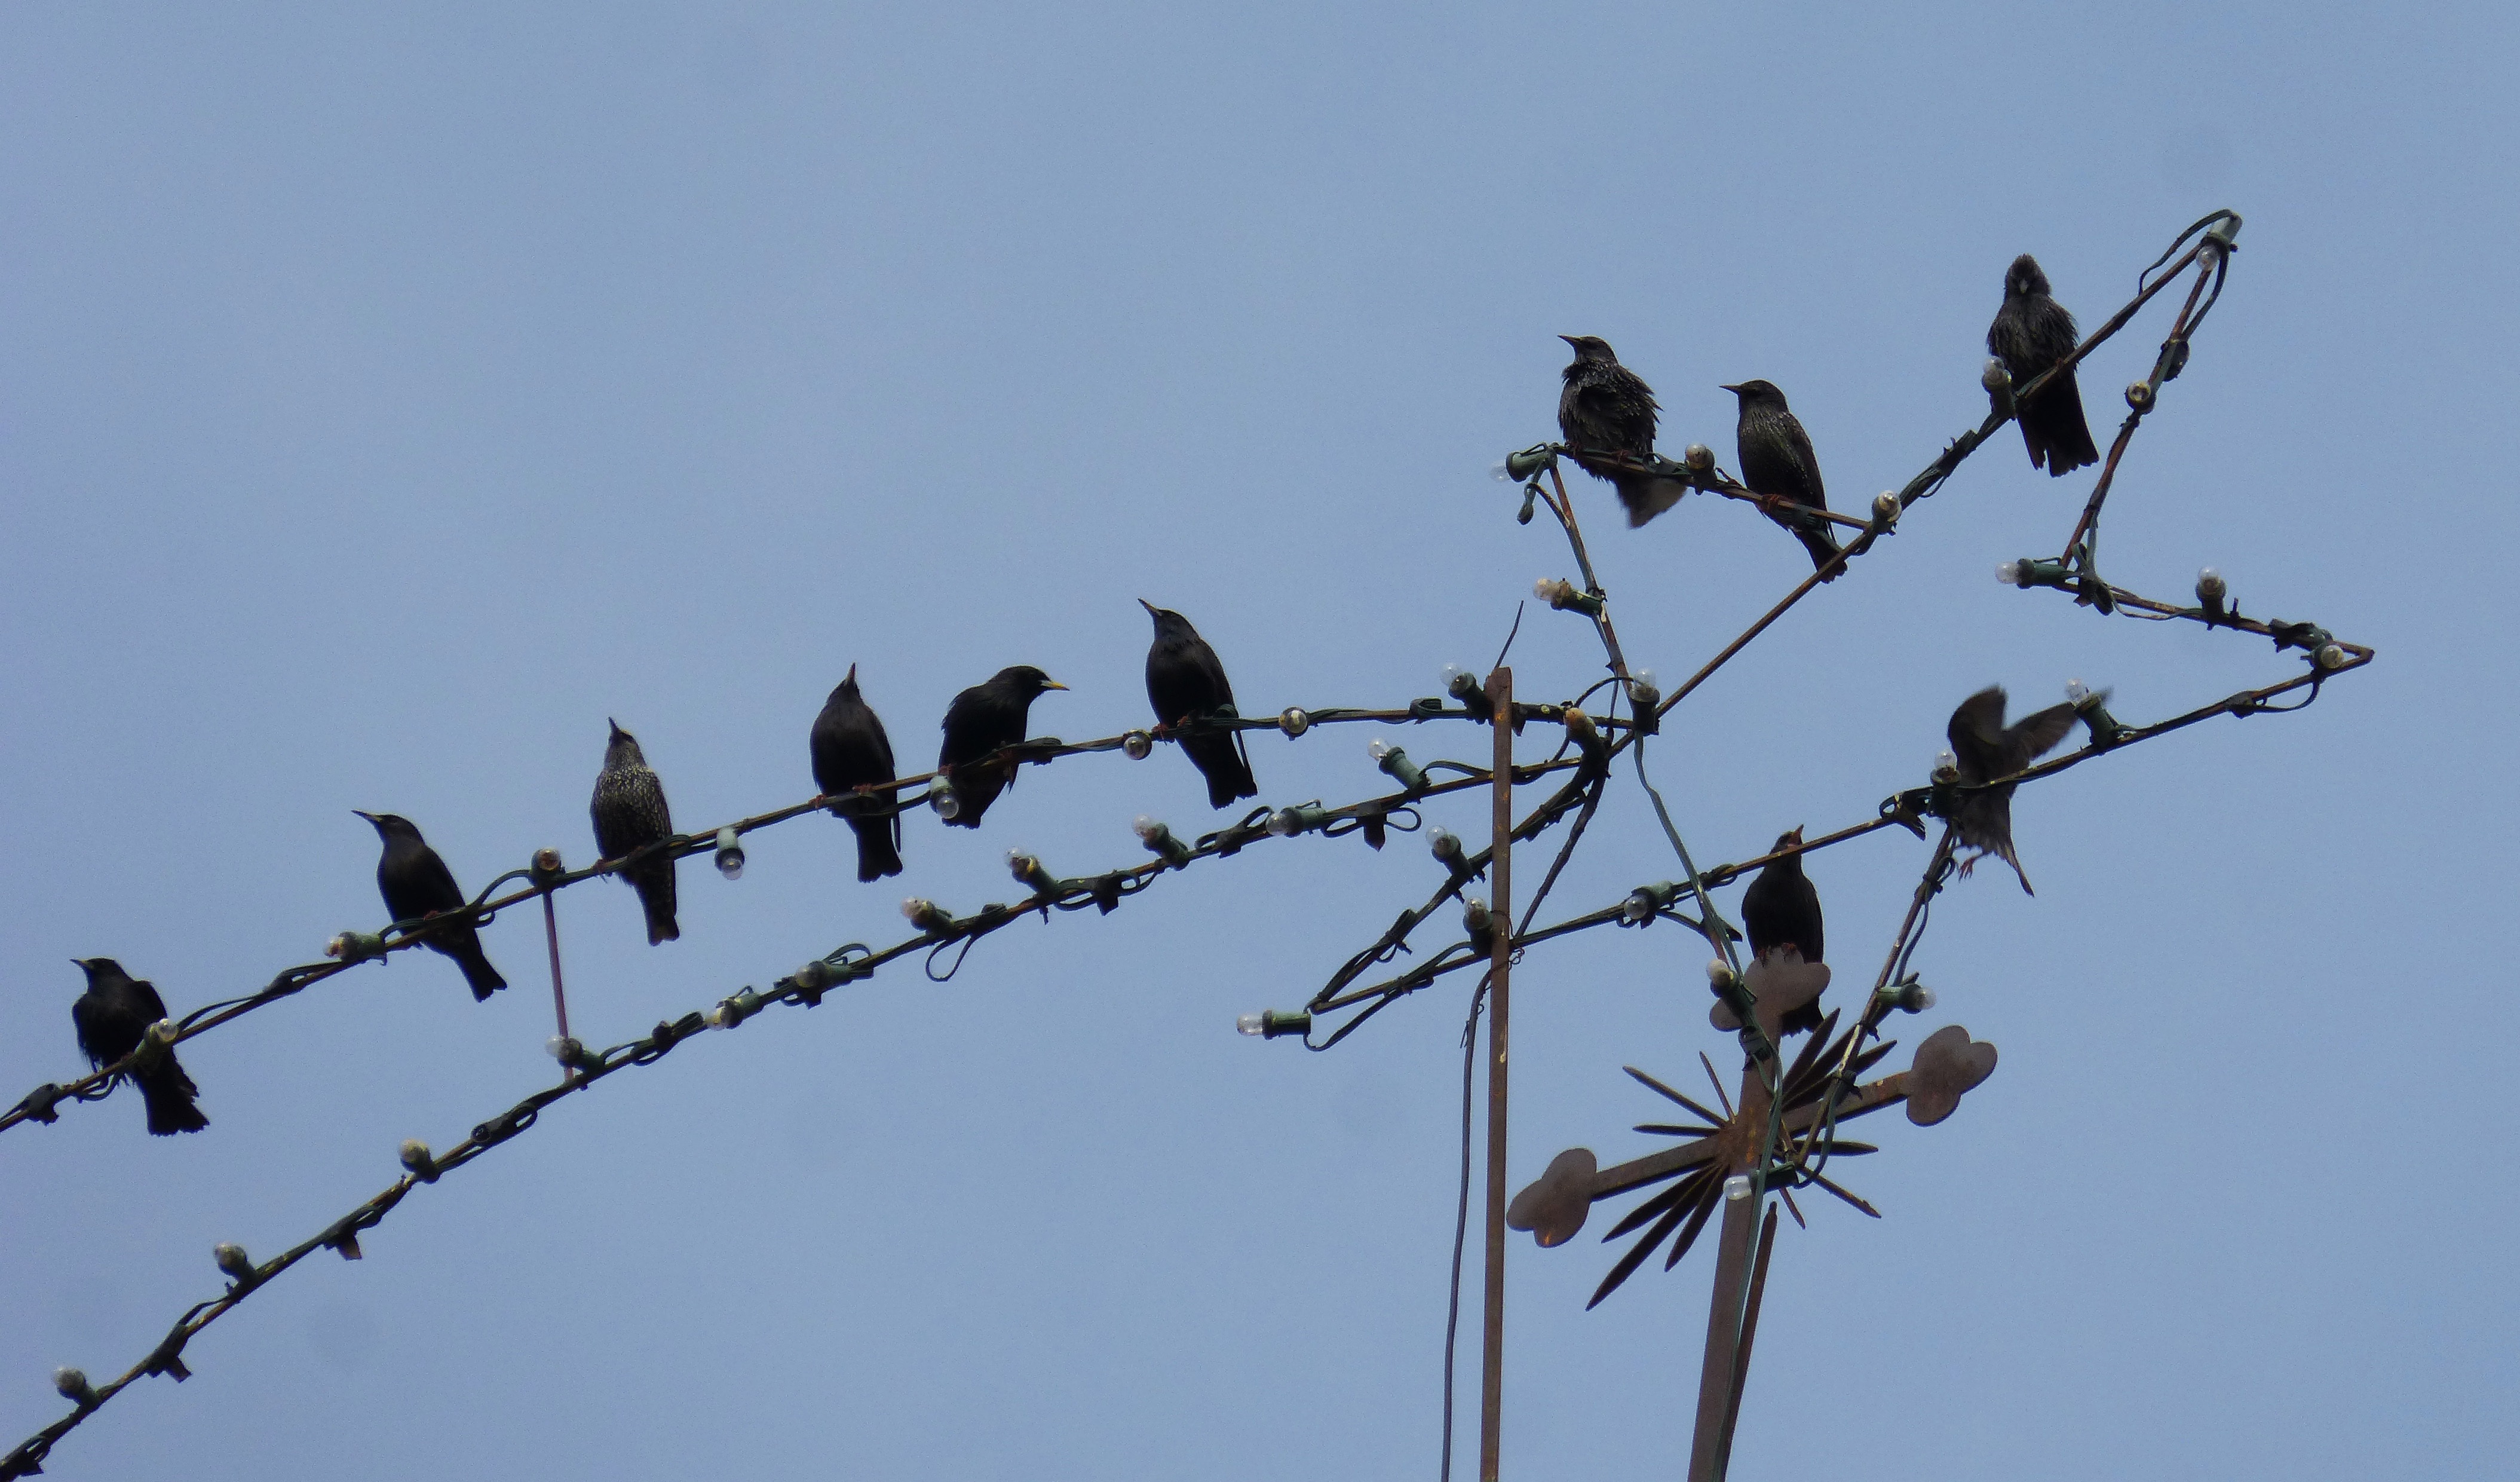
tree, branch, bird, fence, sky, flower, flock, crow, twig, birds, humor, starlings, bird migration, christmas star, outdoor structure, wire fencing, perching bird, animal migration, belen star